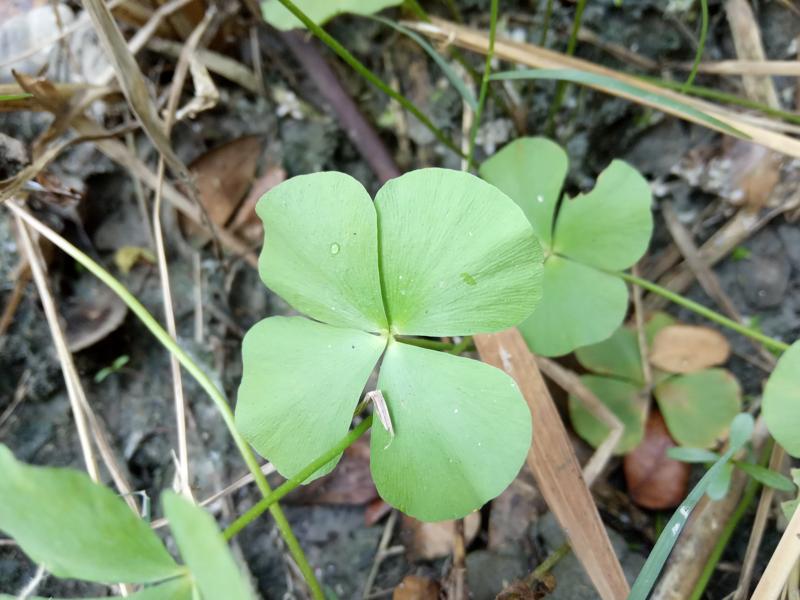
Weed species: Marsilea minuta